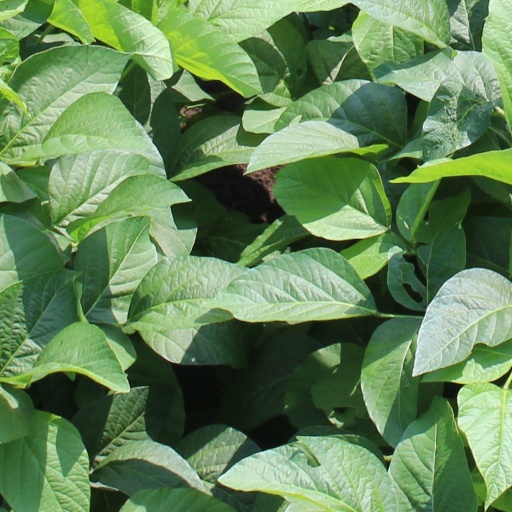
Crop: soybean